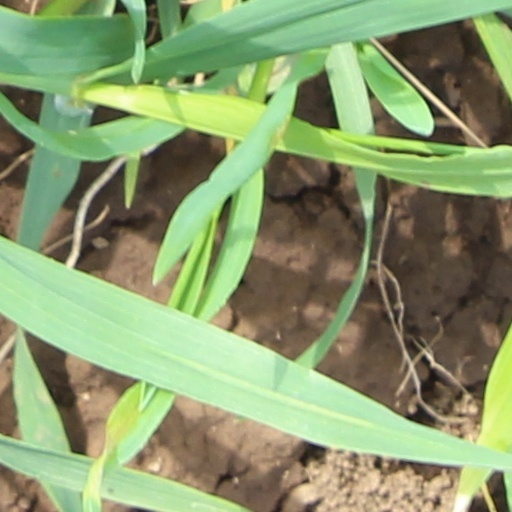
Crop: wheat